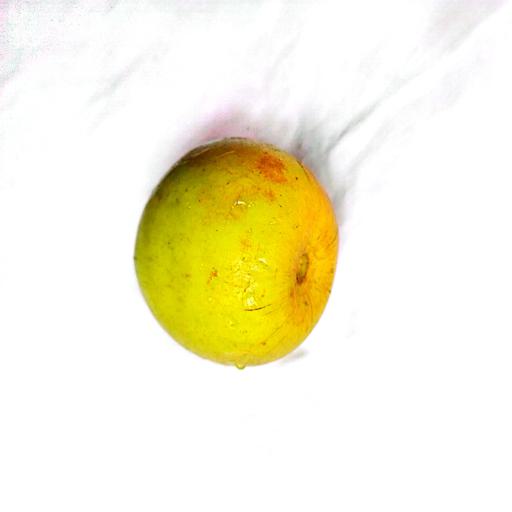
Label: healthy